Florida bonneted bat

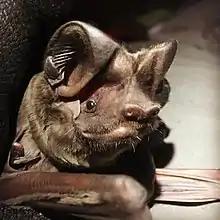
Adult male Florida bonneted bat in Coral Gables, Florida

The Florida bonneted bat was once believed to be common along Florida's eastern coast. Observations of it declined in the 1960s and 1970s, and in 1980, it was believed to be extinct. Threats to this species include the present and future degradation of its habitat, its small population size, restricted range, small number of colonies, low fecundity, and relative isolation. Climate change and resulting sea-level rise is expected to result in further loss of its roosting and foraging habitat. Since its population is very small, predicted changes in weather however, will possibly affect the endangered species even more.